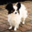
Label: dog